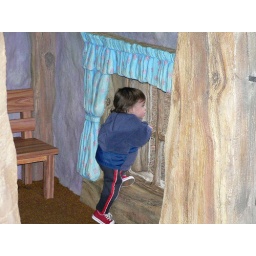
Matthew looking out the window in Pooh's house